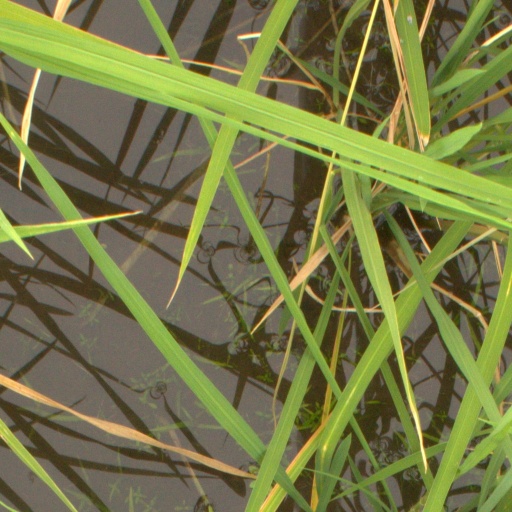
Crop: rice